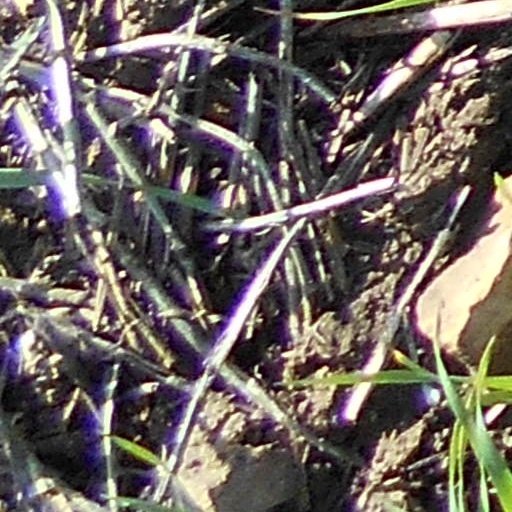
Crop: wheat